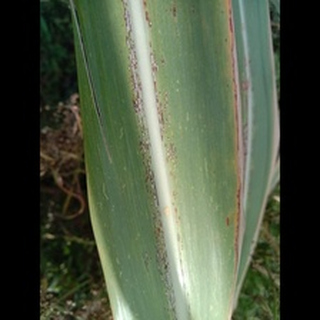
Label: sugarcane_rust